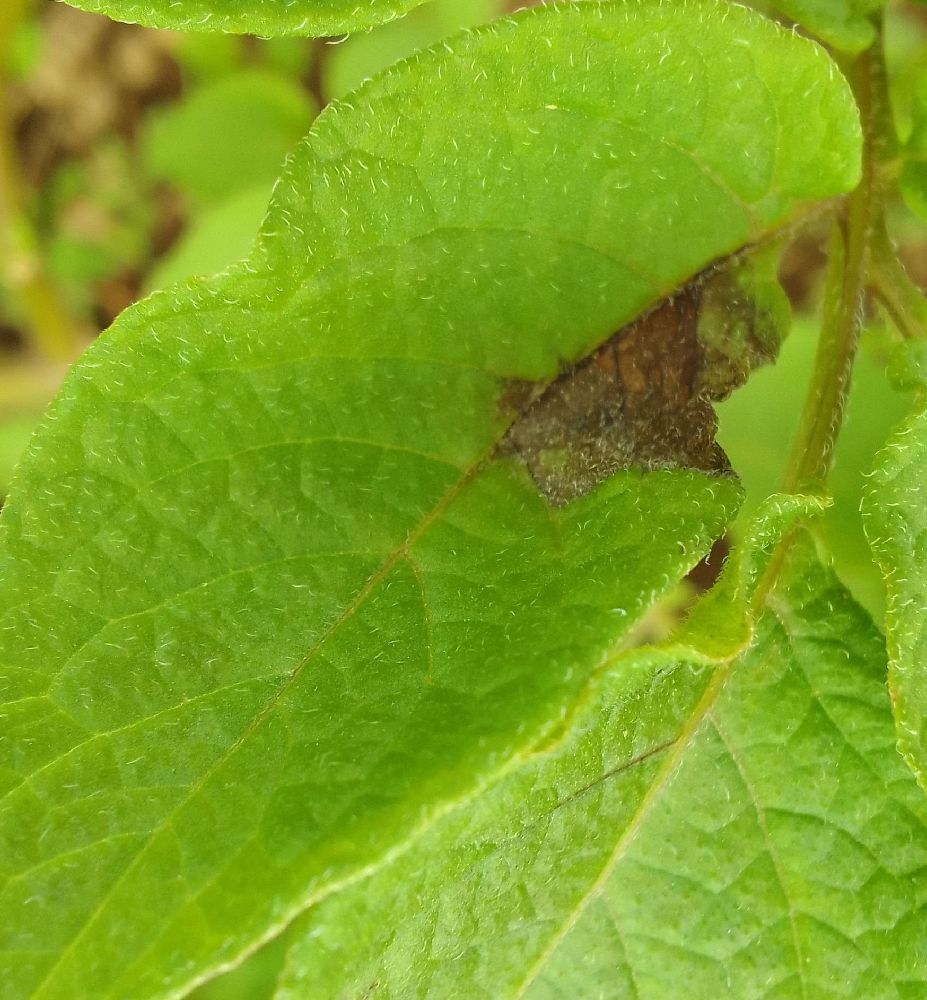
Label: Late blight